Connelly–Yerwood House

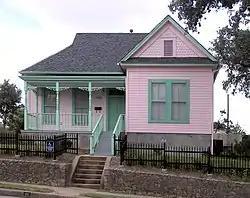
Connolly–Yerwood House 2007

The Connolly–Yerwood House, is an Eastlake-style cottage located in Austin, Texas. The structure was built in 1904 for Kate and Michael Connolly and their nine children. In addition to his occupation as a stonemason and bricklayer, Connolly owned the Silver King Saloon at 307 E. Sixth Street. Eventually the population of the neighborhood began to change, as communities served by Samuel Huston College and St. Peter's M.E. Church were moving into the area. In 1926 the Connollys sold their home to an African-American doctor, Charles R. Yerwood, and his wife Nan.